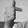
ASL letter: T